Los Ángeles (album)

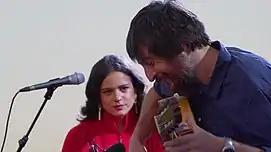
Rosalía and Raül Refree performing in Madrid, July 24, 2017.

"Los Ángeles" was released on 20 February 2017 on Universal Music Spain. It was released at digital audio stores and streaming platforms, as well as a CD and double LP record. "Catalina" was released as the album's lead single on 17 October 2016 and presented by Rosalía in Radio 3, after having shared its B side "Que se muere, que se muere" online a few weeks before. Its music video was directed by Txema Yeste and has been described as "a visual translation of the power of this song". An electronic press kit (EPK) featuring English subtitles was published in Rosalía's YouTube channel on 21 April 2017. The video was produced by Yverz and directed by Bàrbara Farré, with photography by Lucas Casanovas and animation by Pepe Gay.